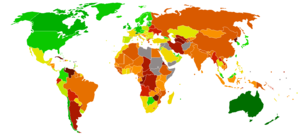
Indice de liberté économique de 2016 Libre